Daft Punk

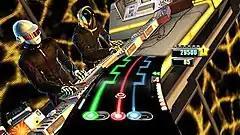
Daft Punk in "DJ Hero"

In 2007, Kanye West sampled "Harder, Better, Faster, Stronger" in his single "Stronger". Daft Punk made a surprise appearance at the 50th Grammy Awards on 10 February 2008, and performed a reworked version of "Stronger" with West at the Staples Center in Los Angeles. It was the first televised Daft Punk live performance.